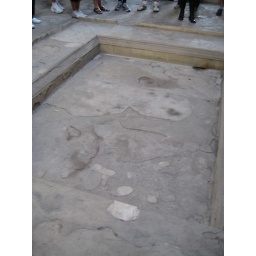
water collecting basin in the entryway to the house